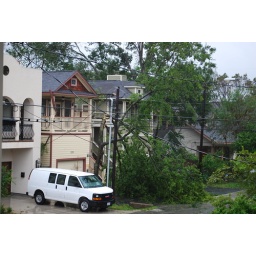
Across the street from us. This guy had the tree cut away by that night. People really sprung into action.